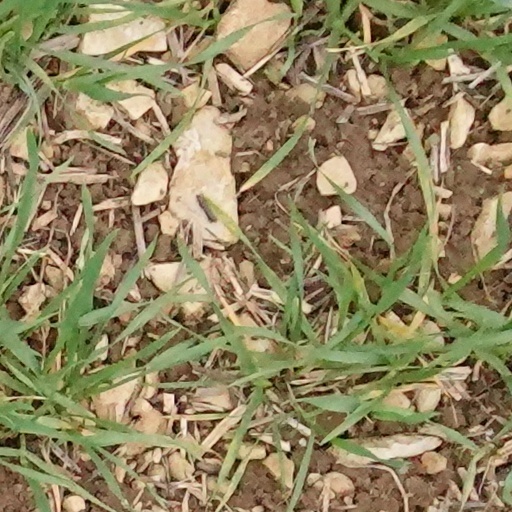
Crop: wheat